Great Molasses Flood

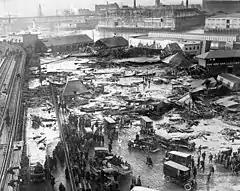
The wreckage of the collapsed tank is visible in background, center, next to the light-colored warehouse

The Great Molasses Flood, also known as the Boston Molasses Disaster, was a disaster that occurred on Wednesday, January 15, 1919, in the North End neighborhood of Boston, Massachusetts.